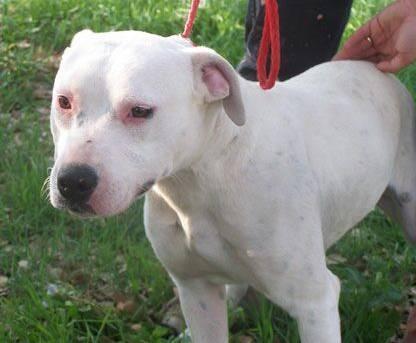
dog